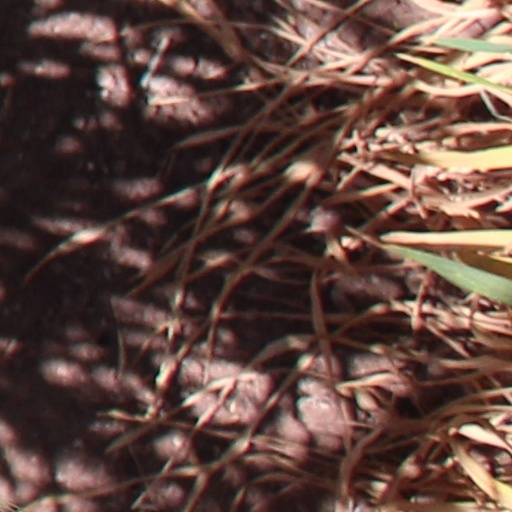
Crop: wheat